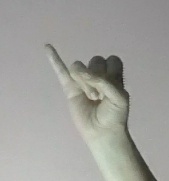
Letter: meem